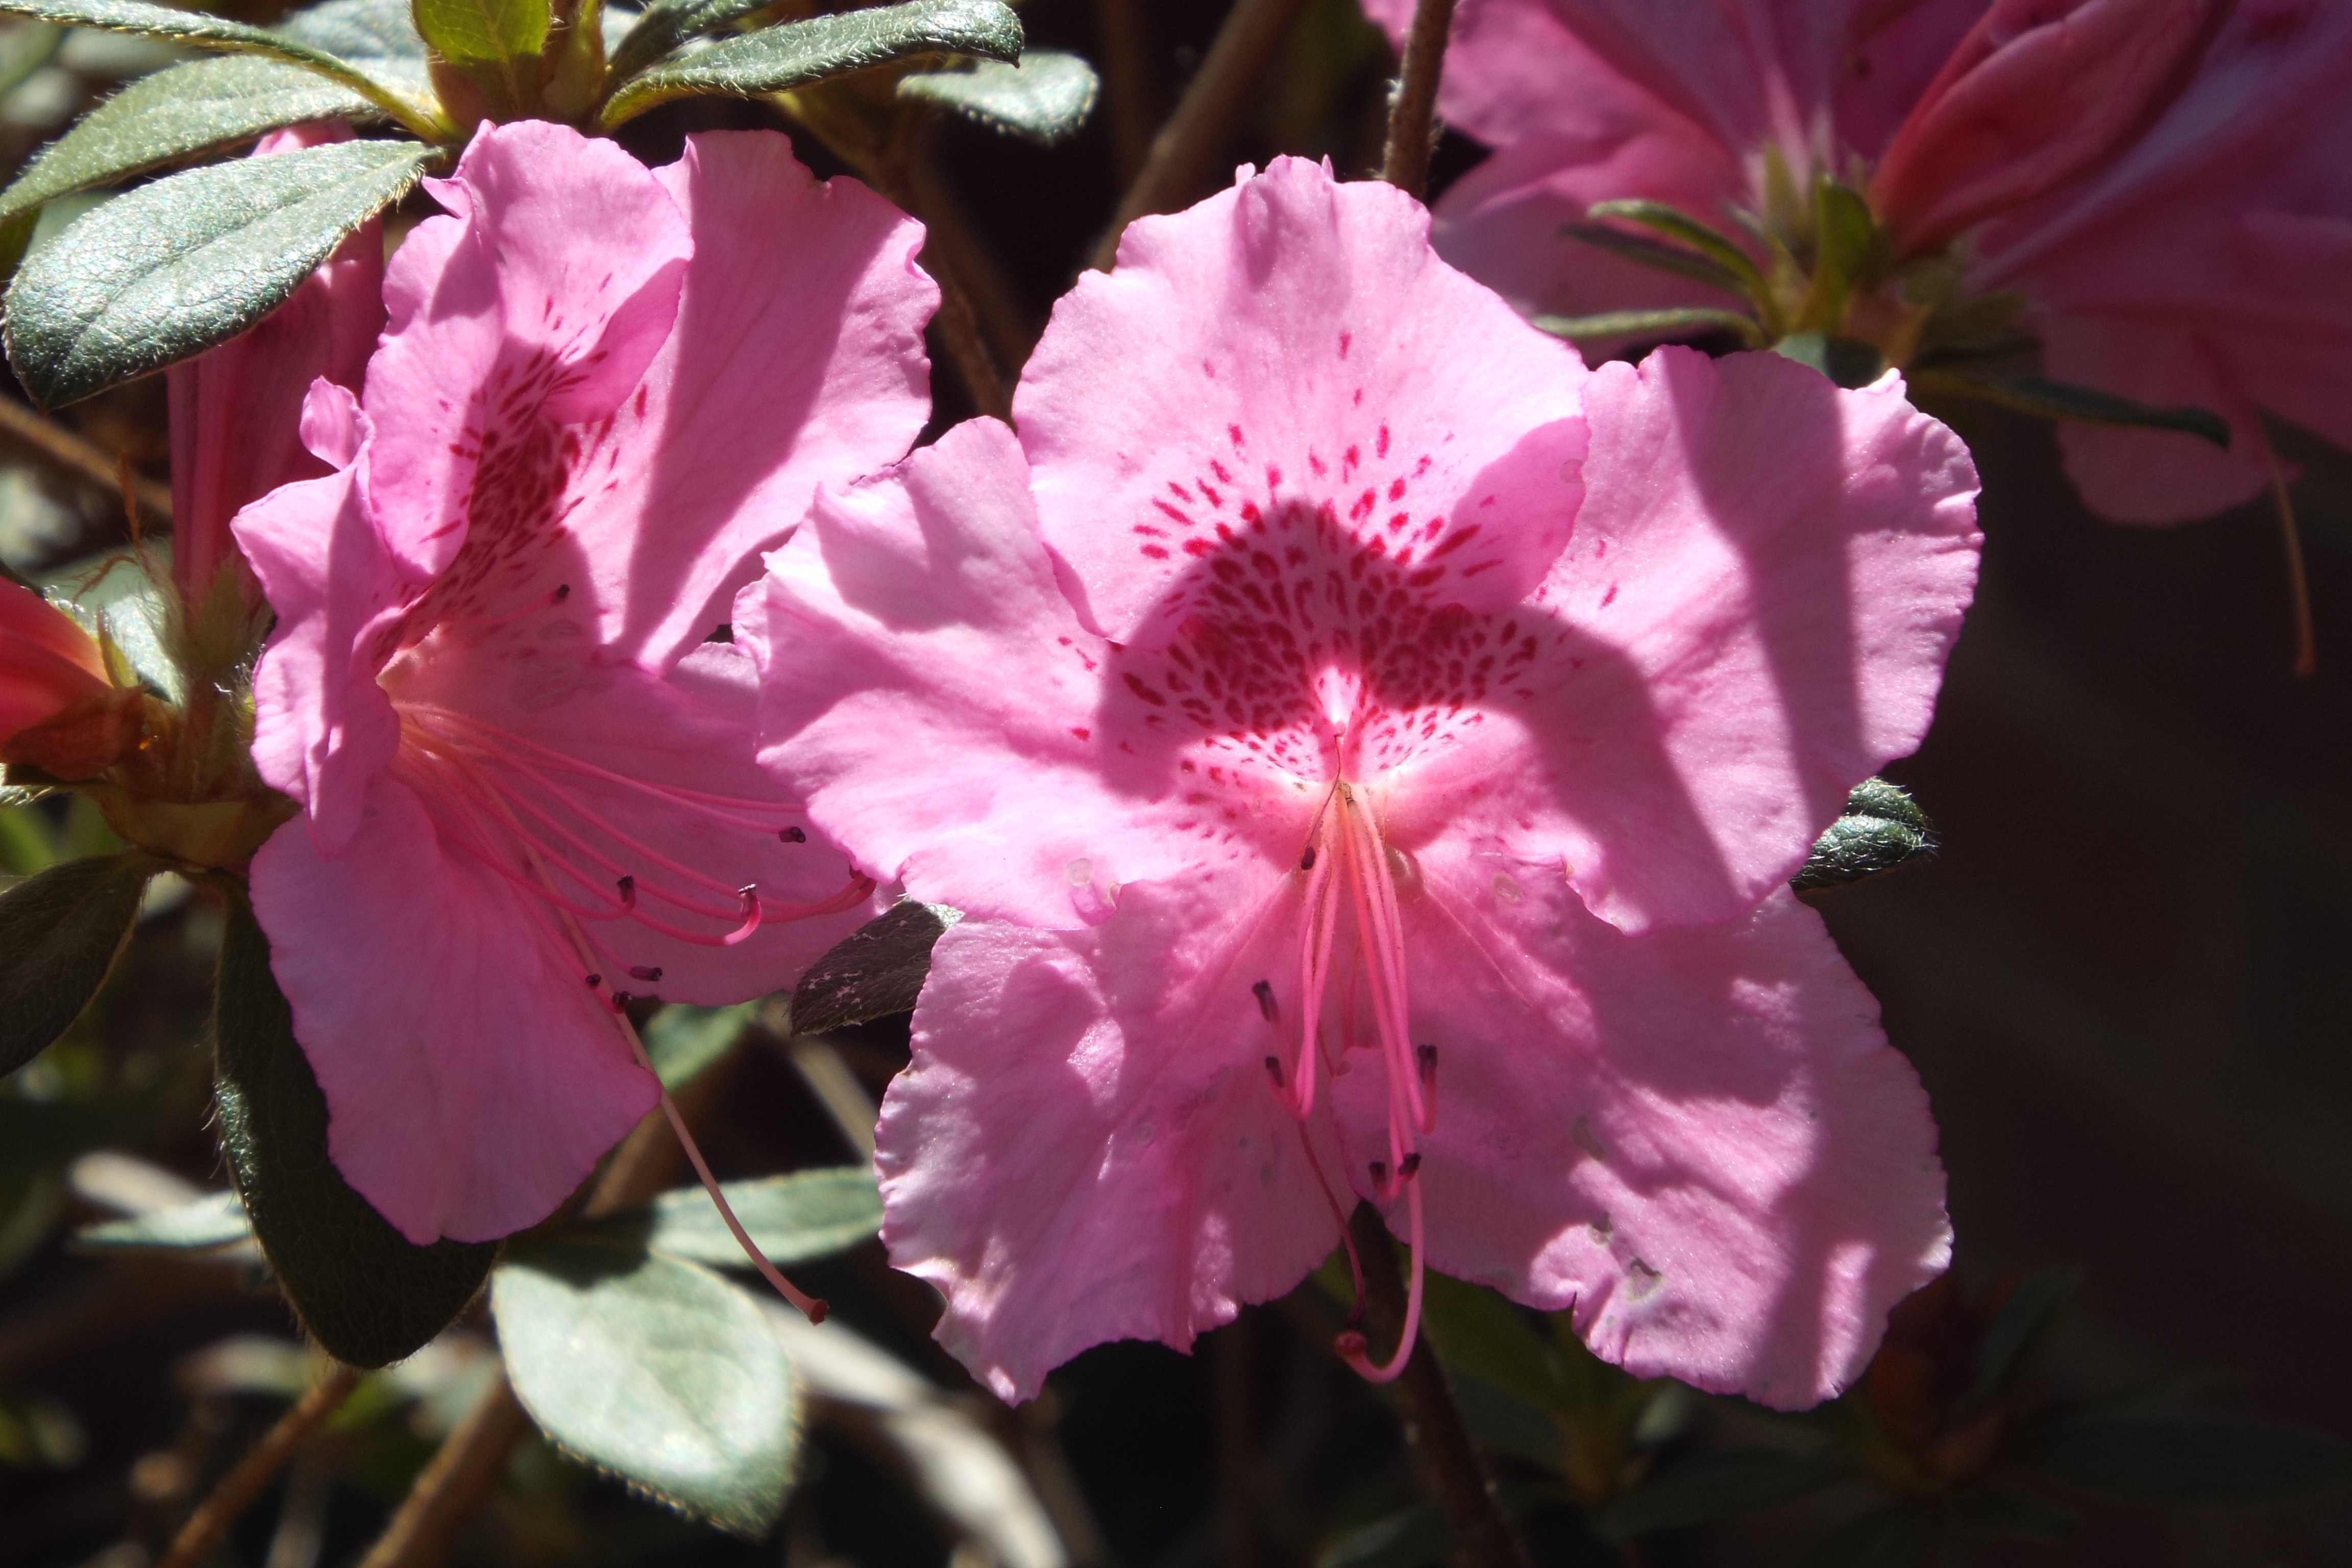
blossom, plant, flower, petal, botany, pink, flora, shrub, rhododendron, azalea, macro photography, flowering plant, woody plant, land plant